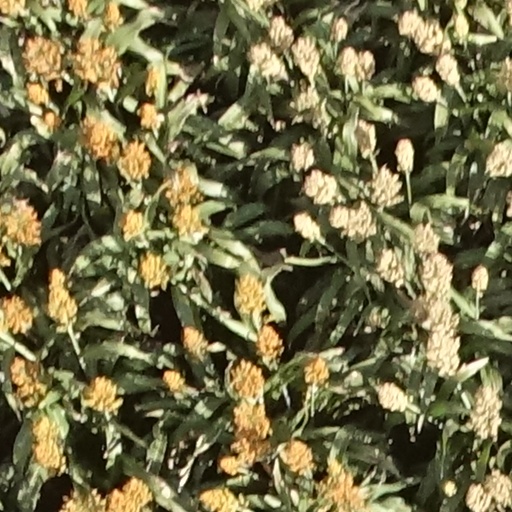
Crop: sorghum